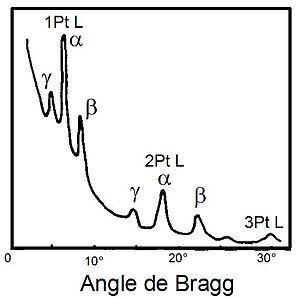
La spectrométrie de fluorescence des rayons X est une technique d'analyse chimique utilisant une propriété physique de la matière, la fluorescence de rayons X.